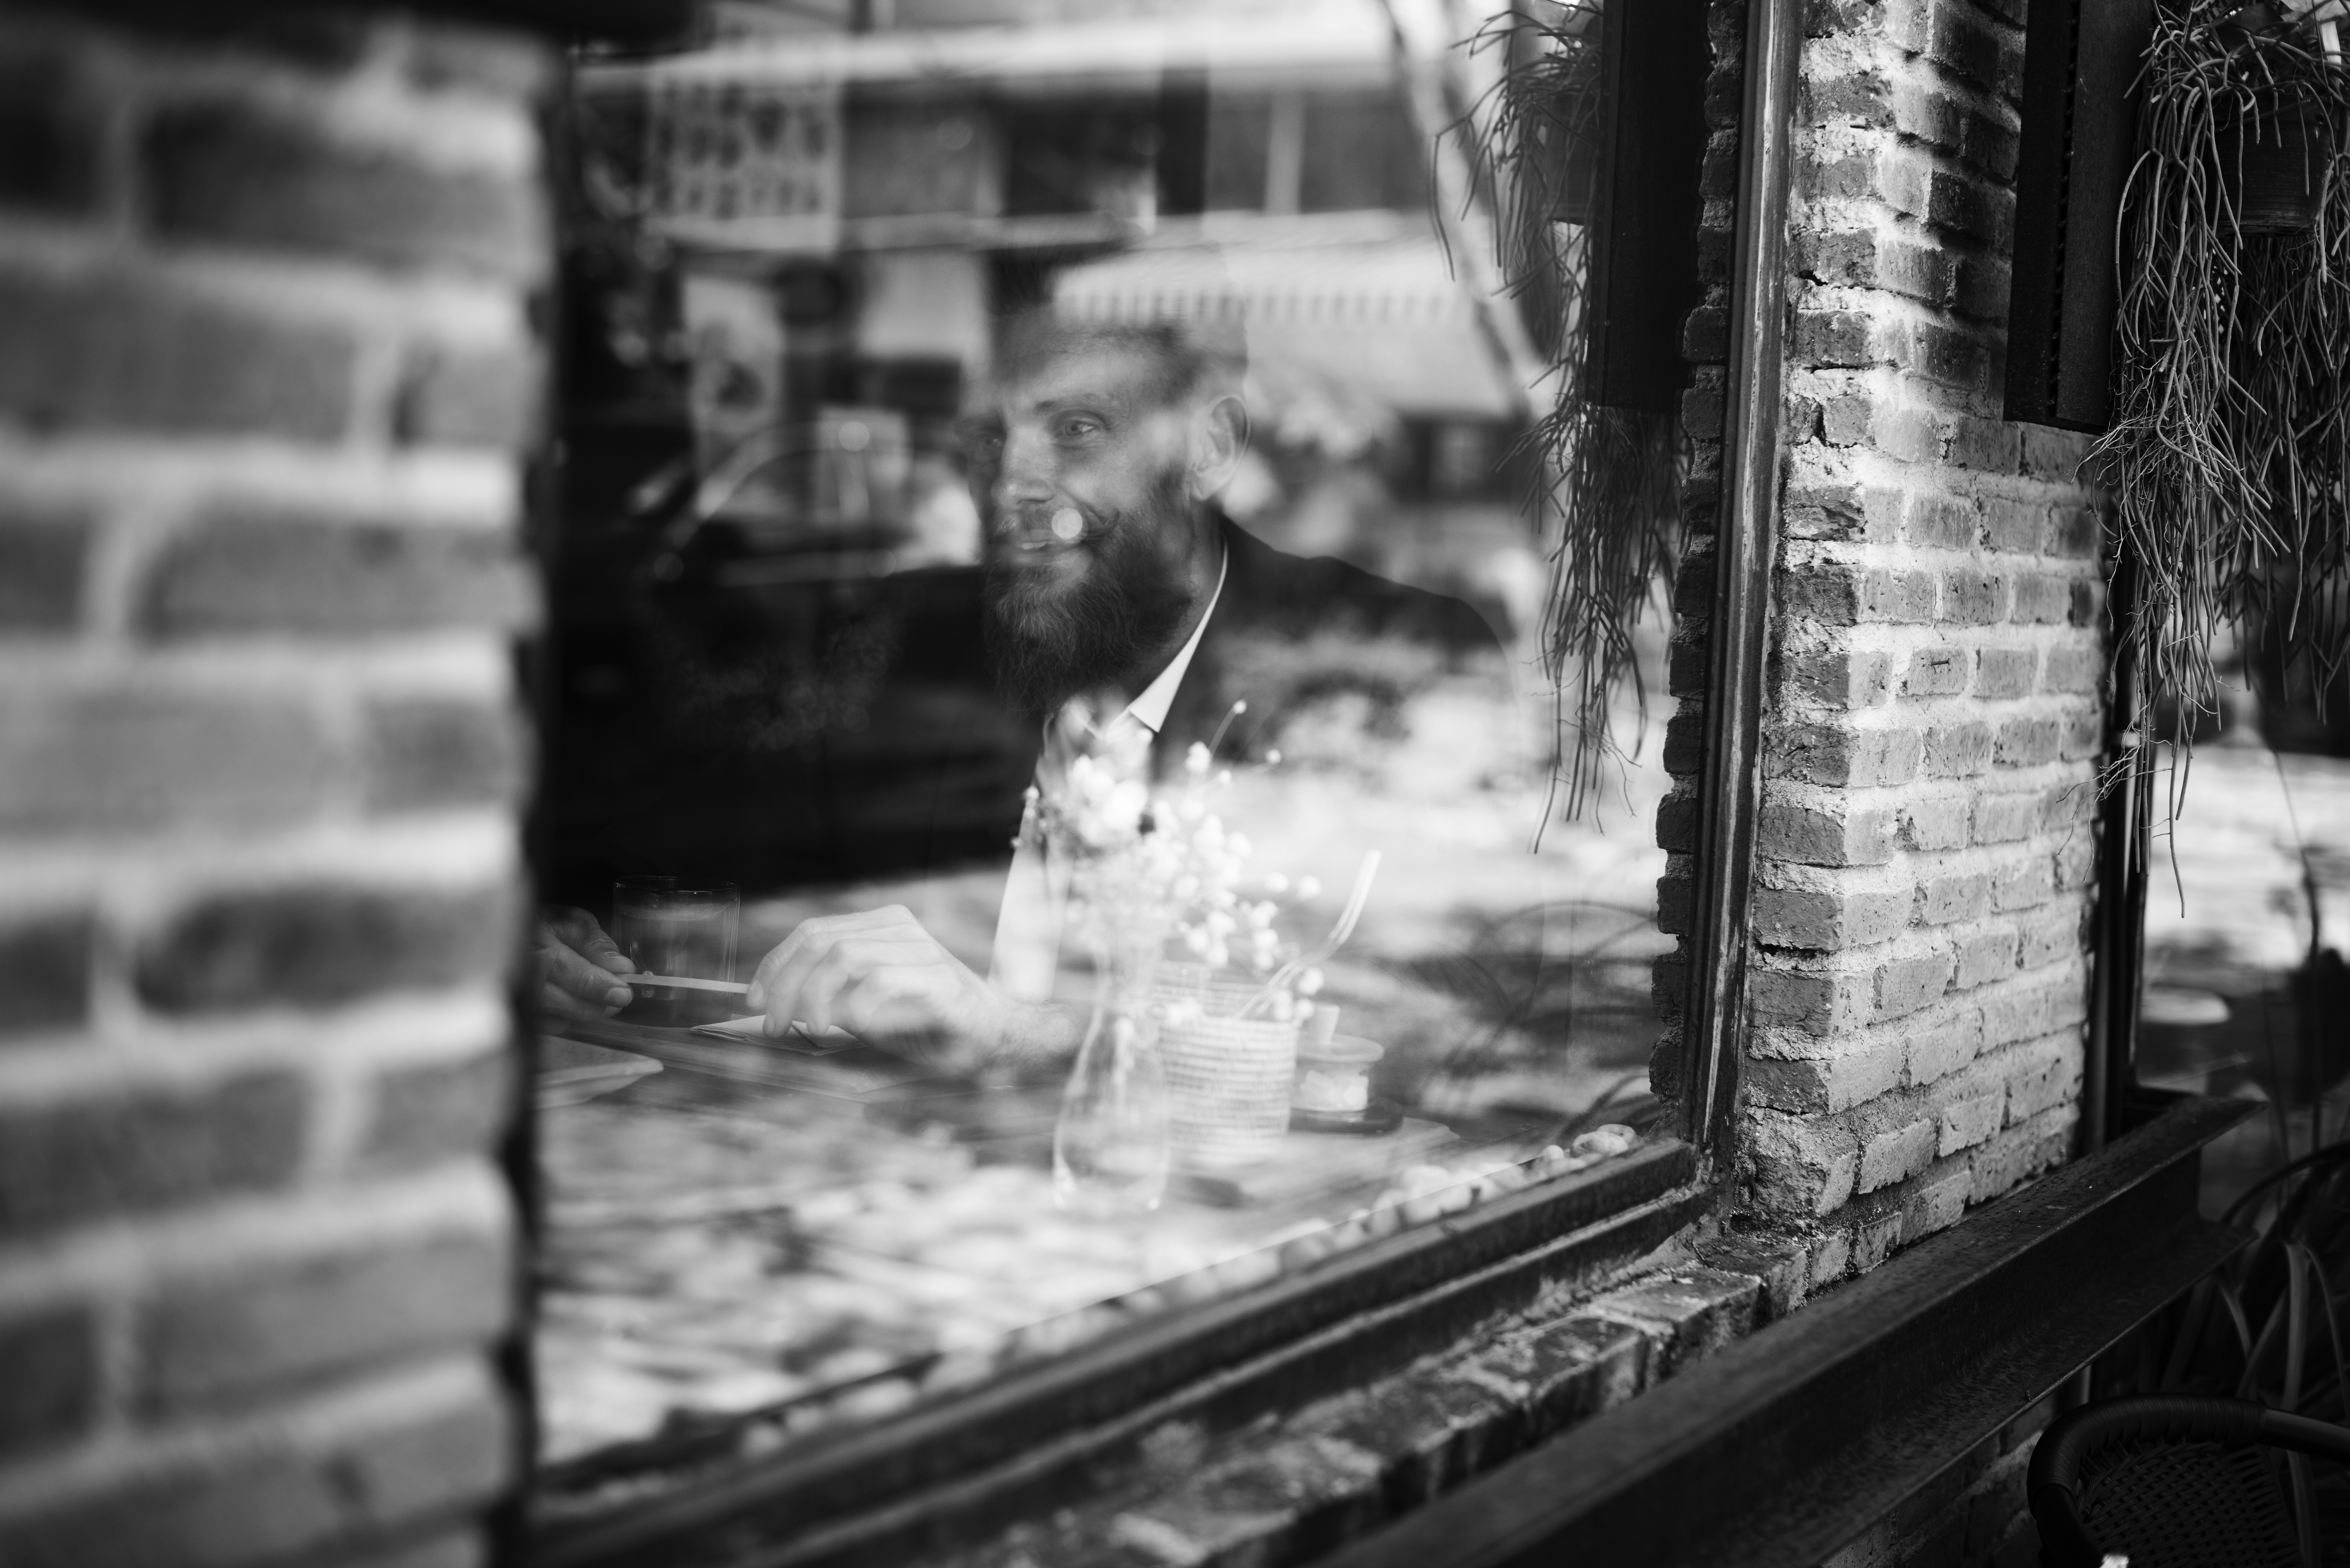
light, black and white, road, white, street, photography, darkness, black, monochrome, photograph, urban area, monochrome photography, film noir